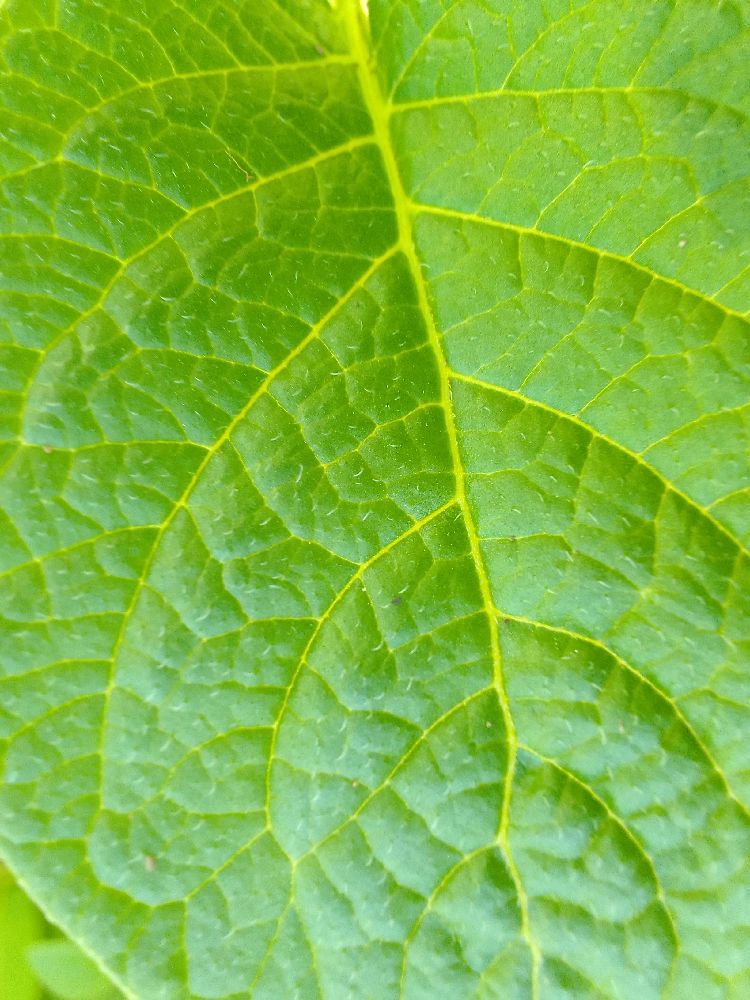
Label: Healthy